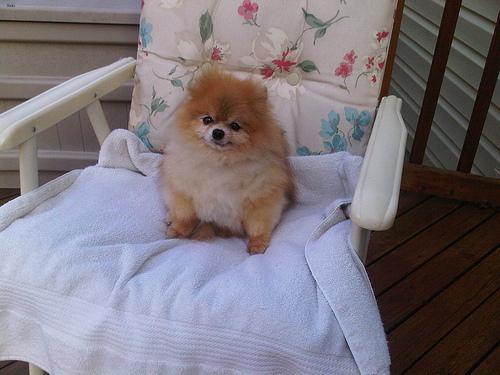
Breed: pomeranian